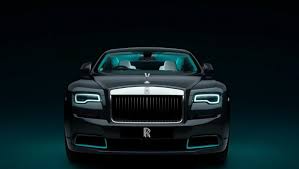
Vehicle type: Cars